Shane Tuck

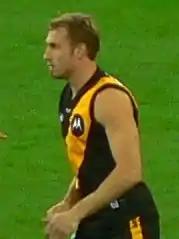
Tuck with Richmond in May 2007

Shane Tuck (24 December 198120 July 2020) was an Australian rules footballer who played 173 matches for the Richmond Football Club in the Australian Football League (AFL) after also spending two years on the AFL list at Hawthorn without making an AFL appearance. Tuck was a life member at Richmond and placed in the top 10 of the club's "best and fairest" award in seven of his ten seasons at Richmond. His father is seven-time Hawthorn premiership player Michael Tuck.